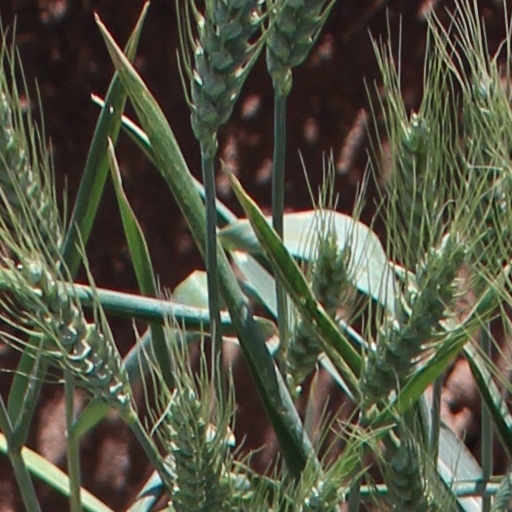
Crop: wheat